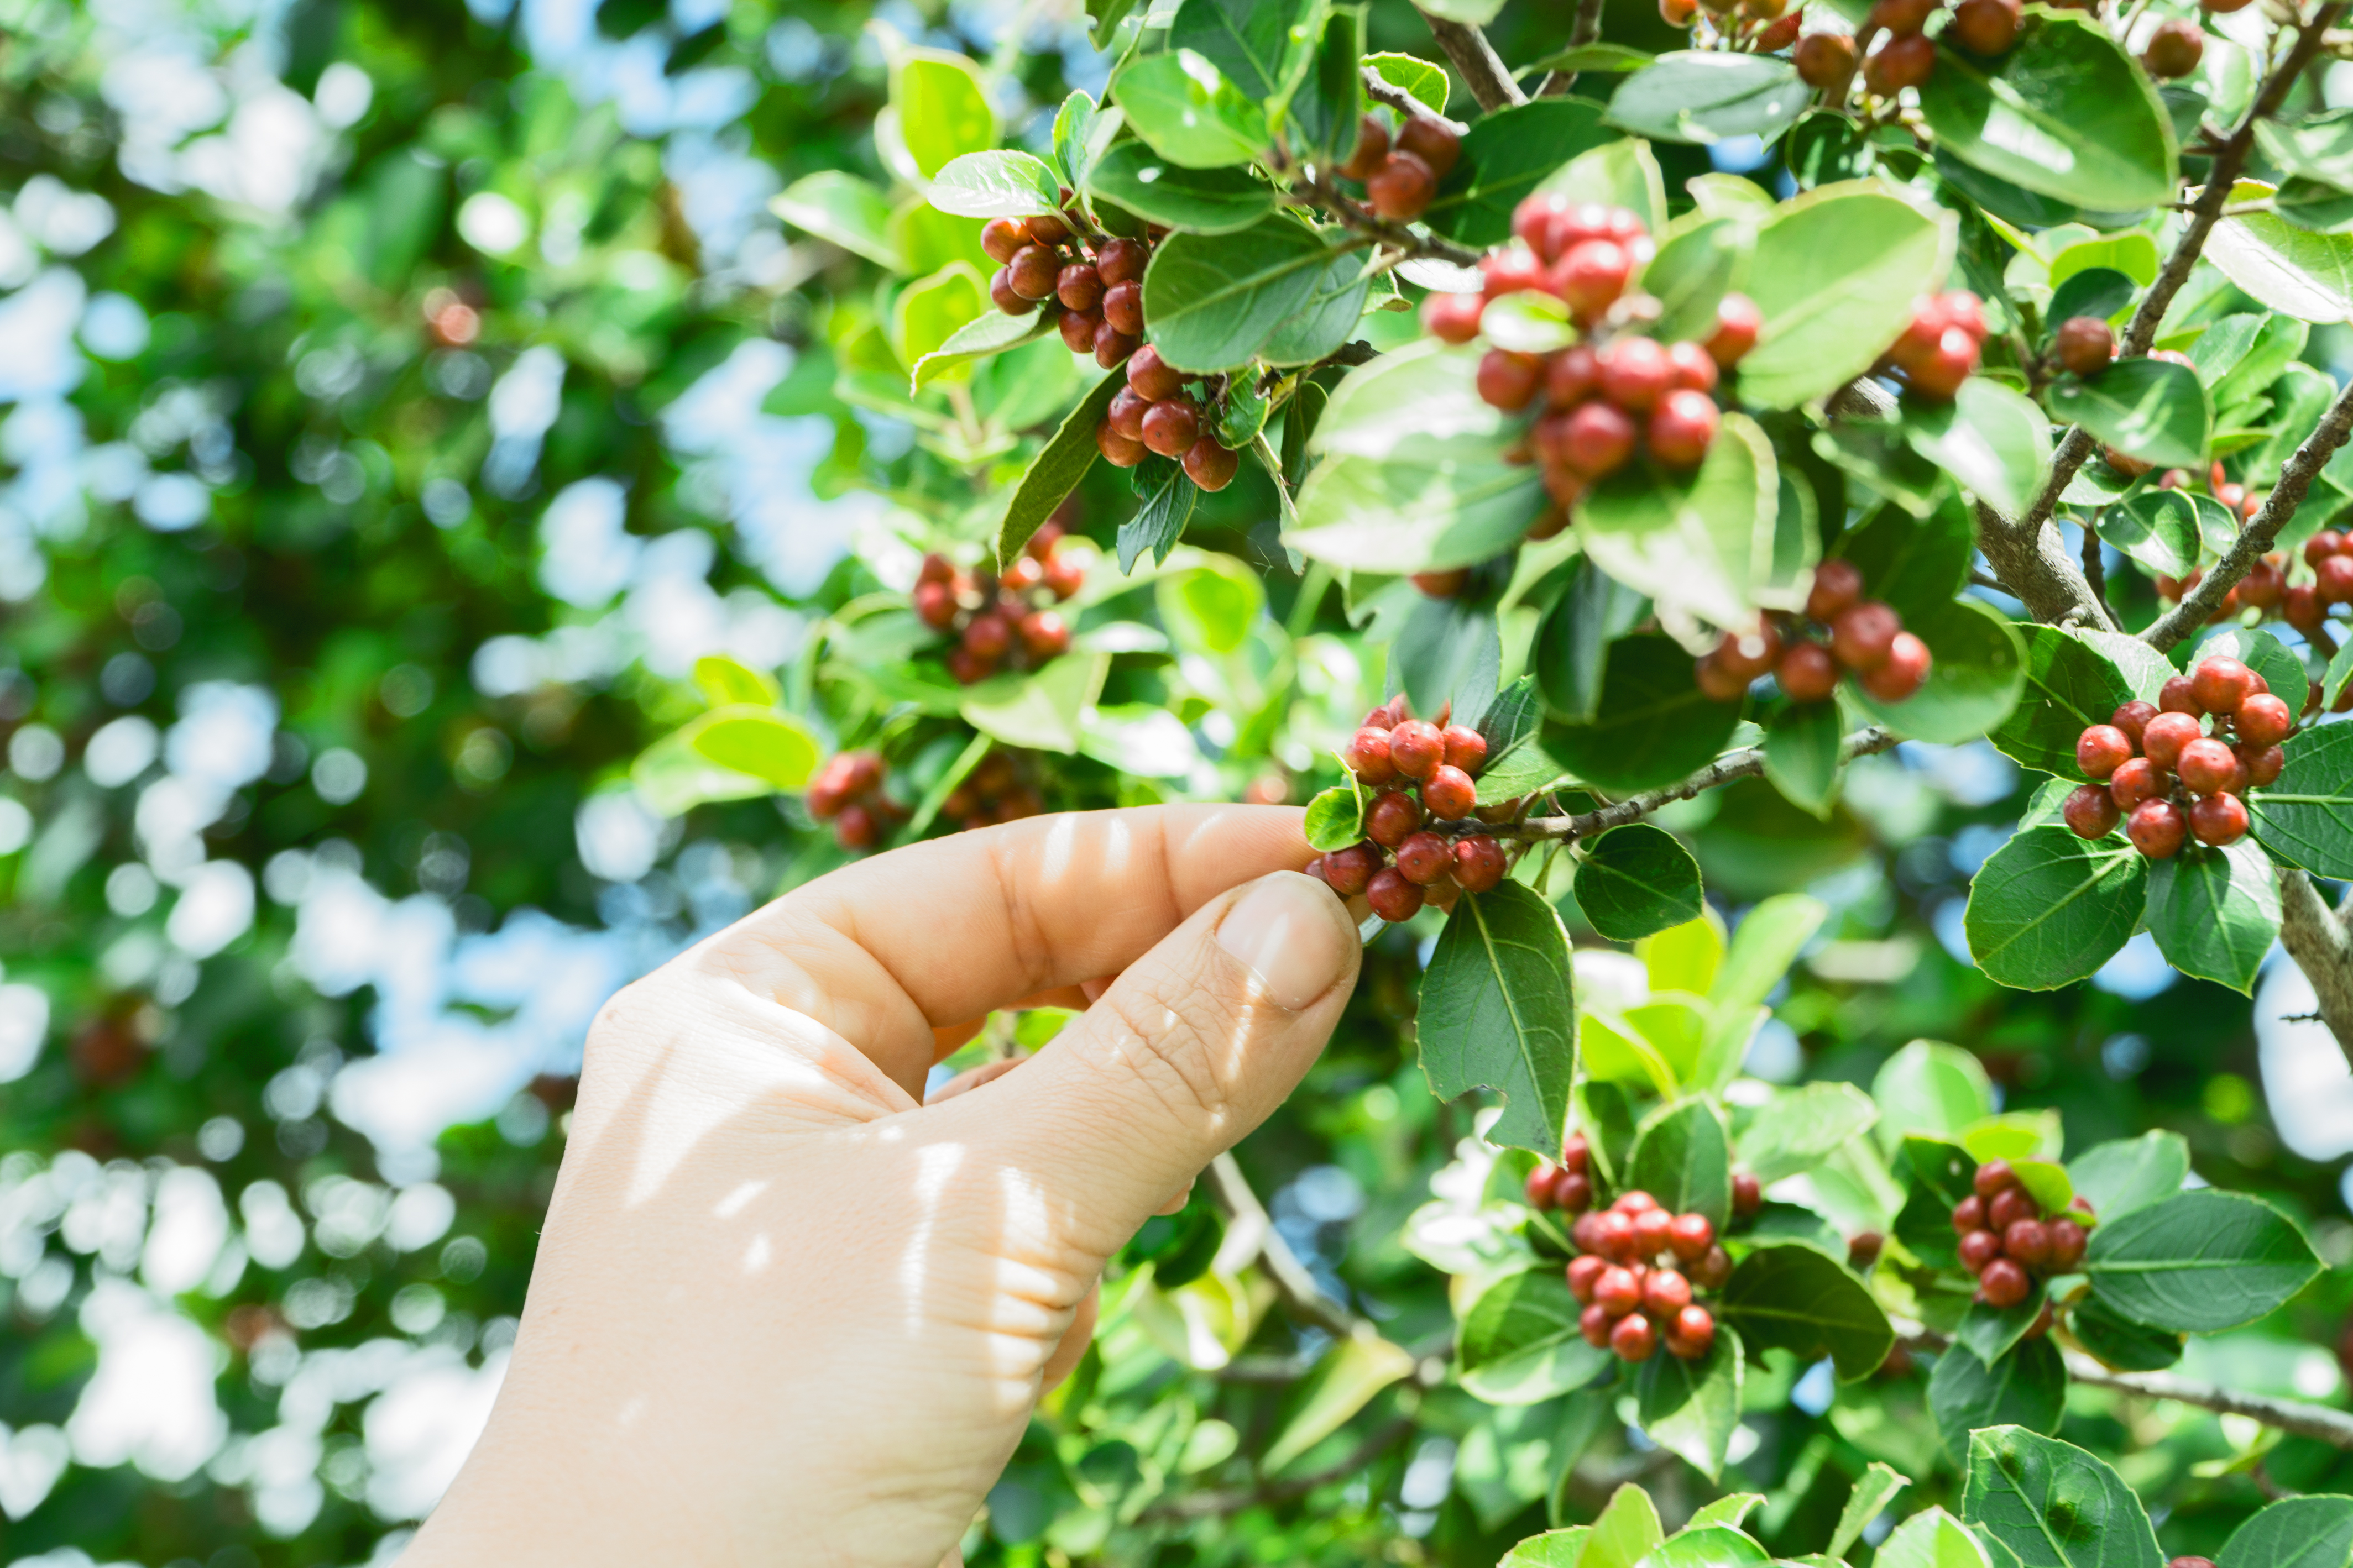
hand, tree, branch, blossom, coffee, plant, fruit, berry, leaf, flower, food, green, produce, evergreen, autumn, botany, flora, holly, shrub, coffee plant, coffea, coffee beans, picking, flowering plant, woody plant, land plant, aquifoliaceae, aquifoliales